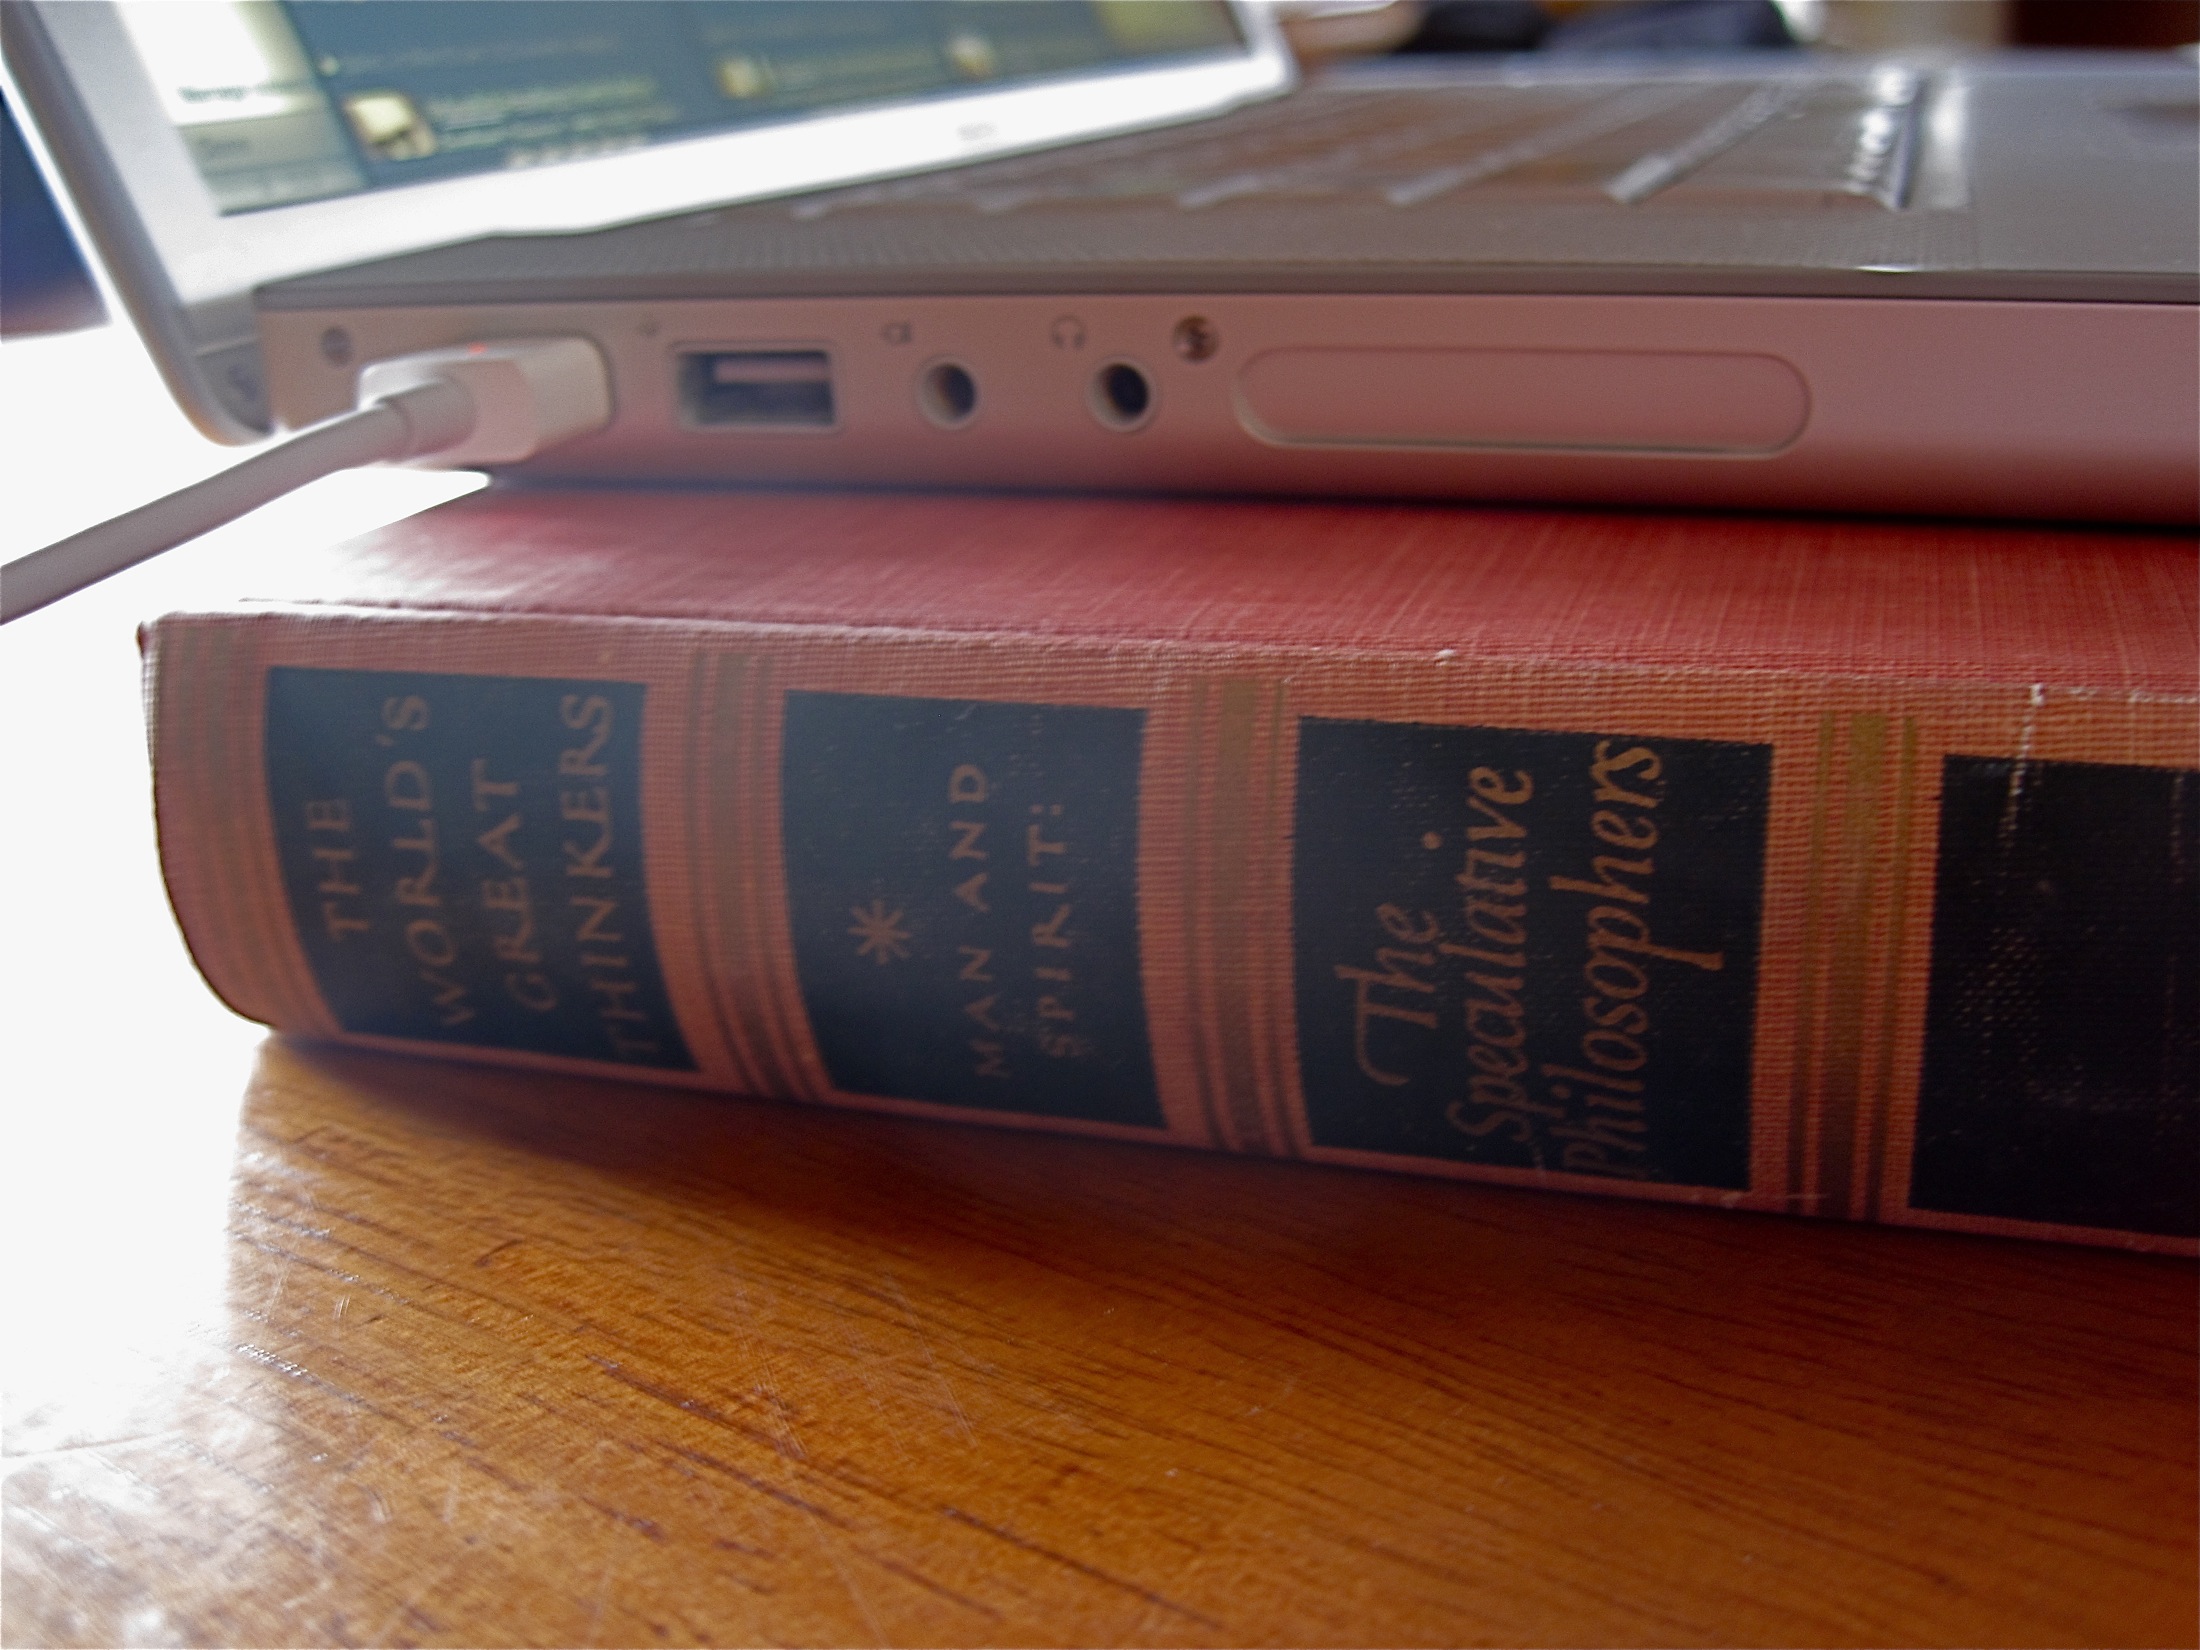
technology, gadget, mobile phone, electronics, macbookpro, secondlife, portable communications device